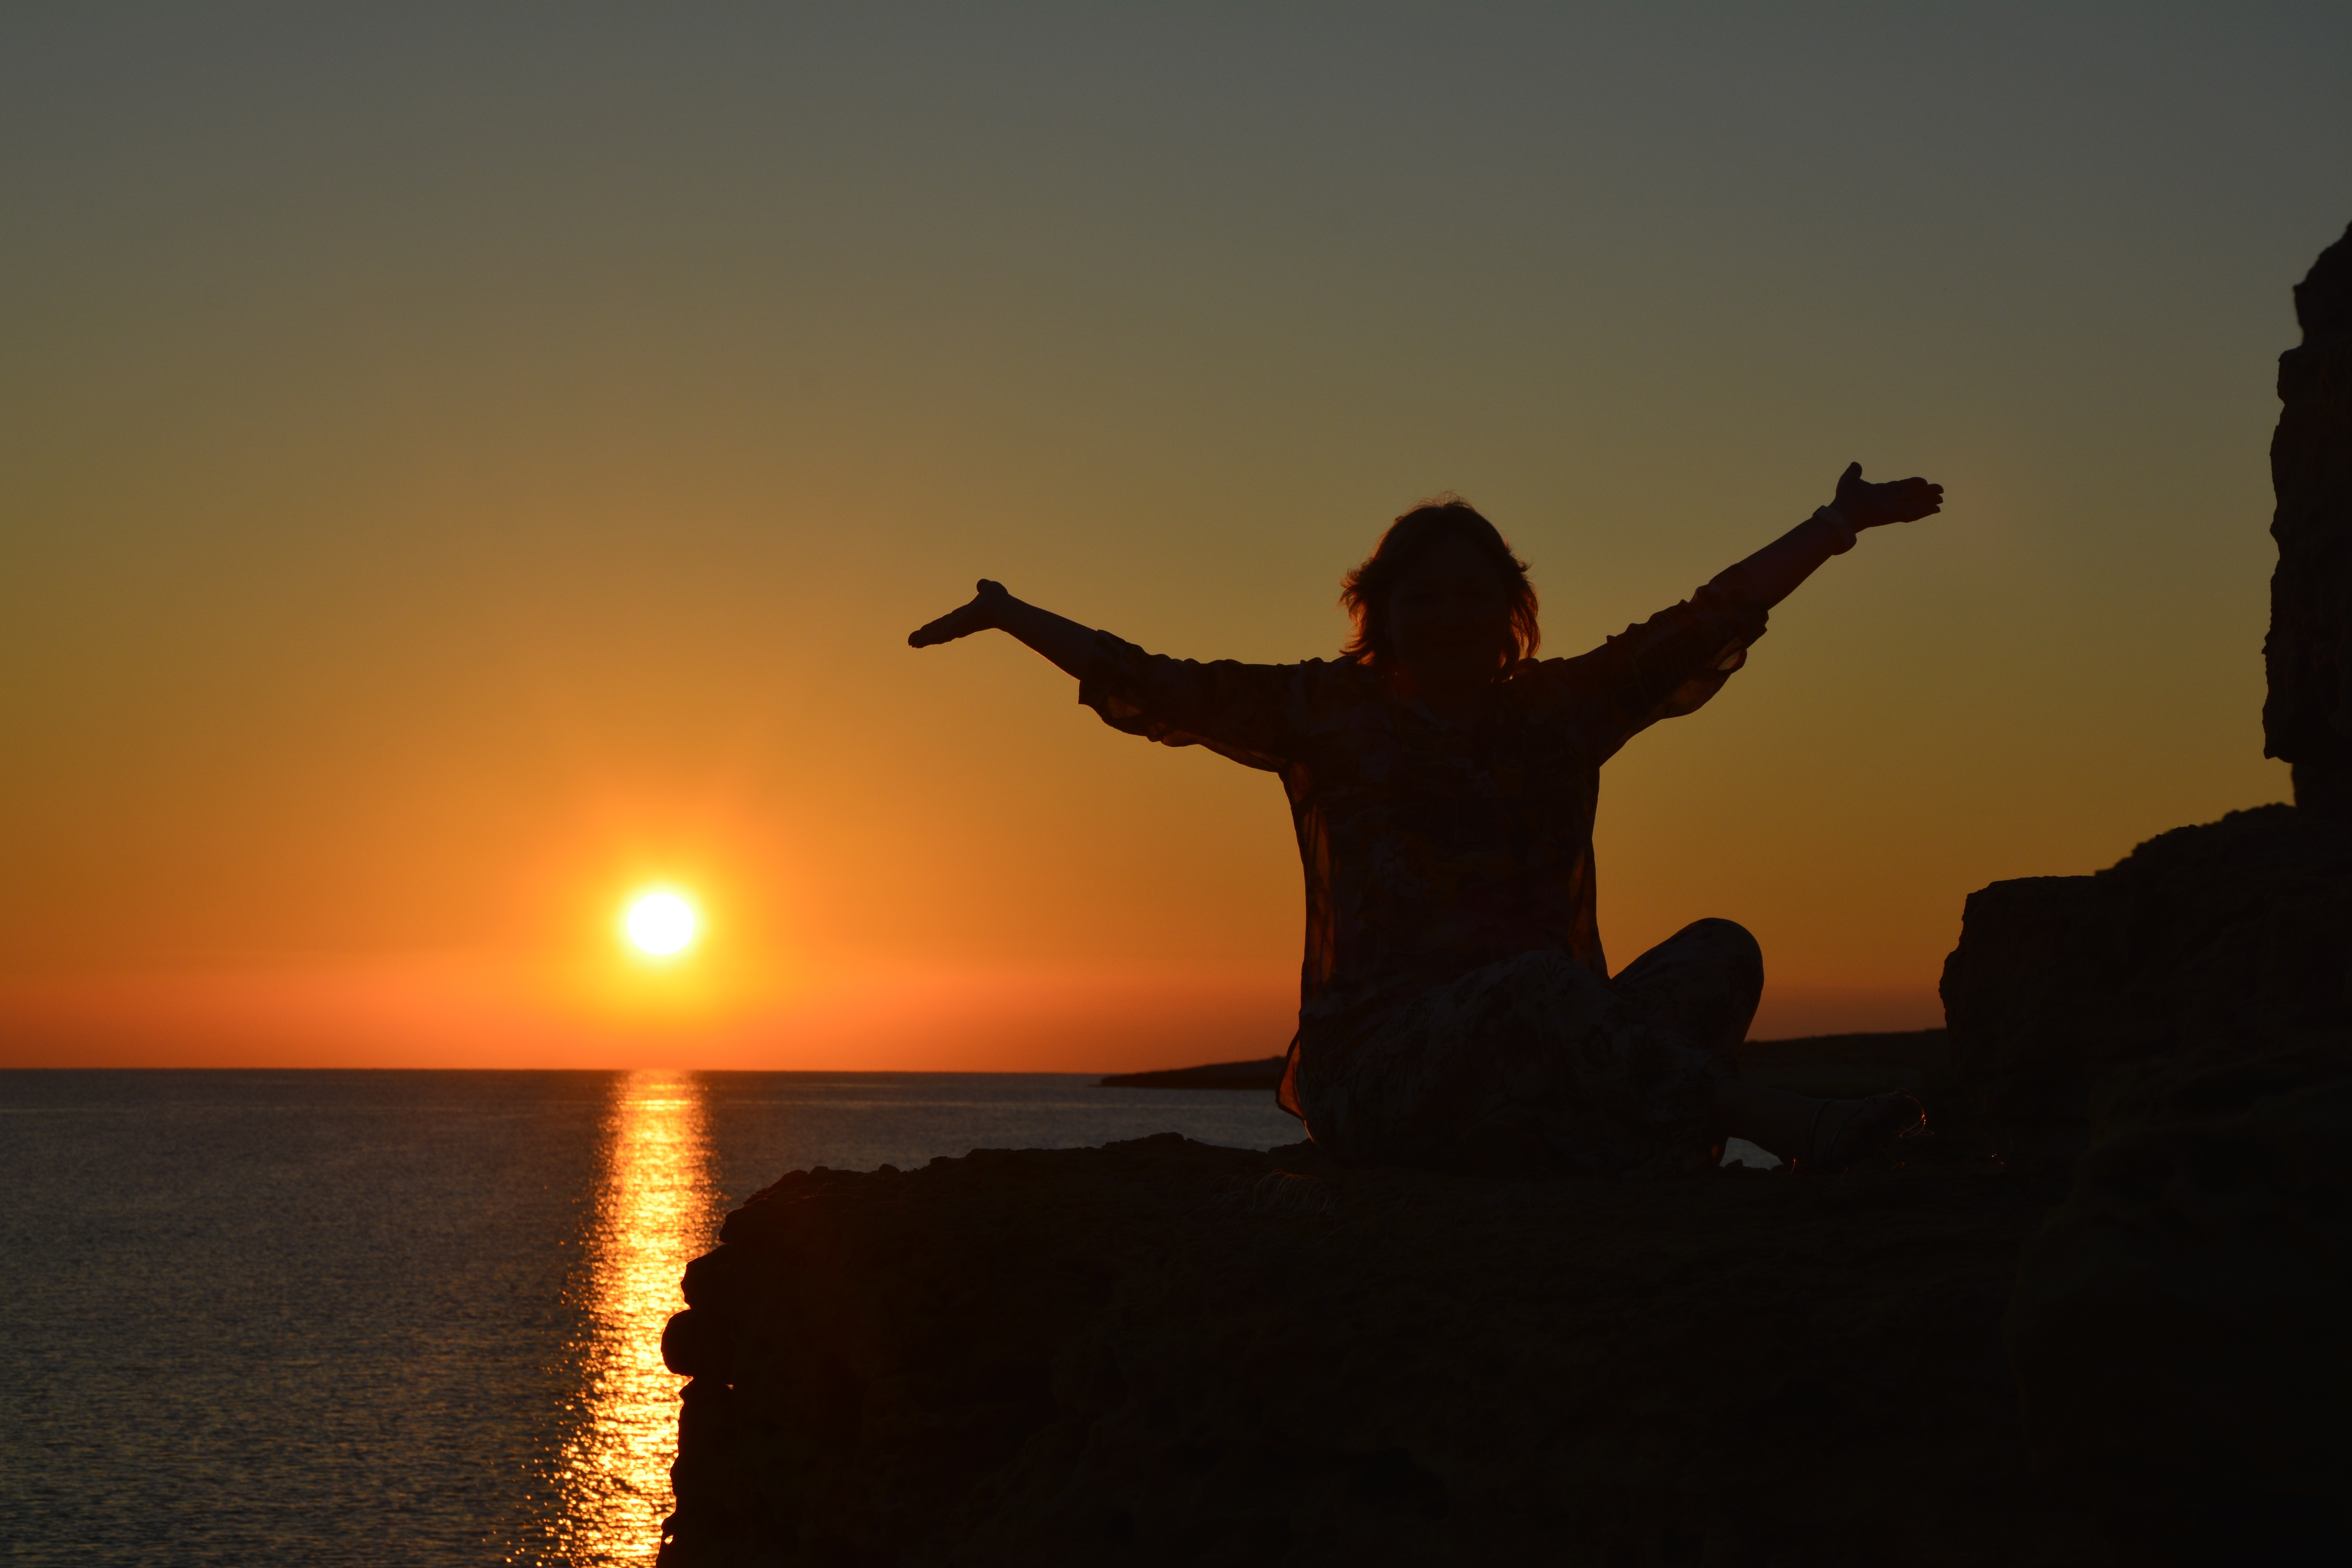
beach, landscape, sea, nature, rock, horizon, silhouette, light, sun, sunrise, sunset, sunlight, morning, hill, dawn, dusk, evening, holiday, romantic, lighting, outlook, luck, abendstimmung, cyprus, evening sky, distant view, by the sea, outlook sunset